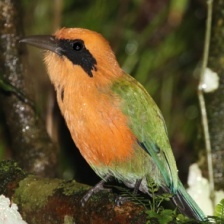
Species: RUFUOS MOTMOT
Scientific name: BARYPHTHENGUS MARTII